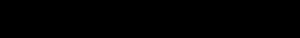
En musique, une gamme synthétique est une gamme dérivée d'une gamme majeure diatonique par l'altération d'un de ses degrés en montant ou descendant d'un demi-ton.